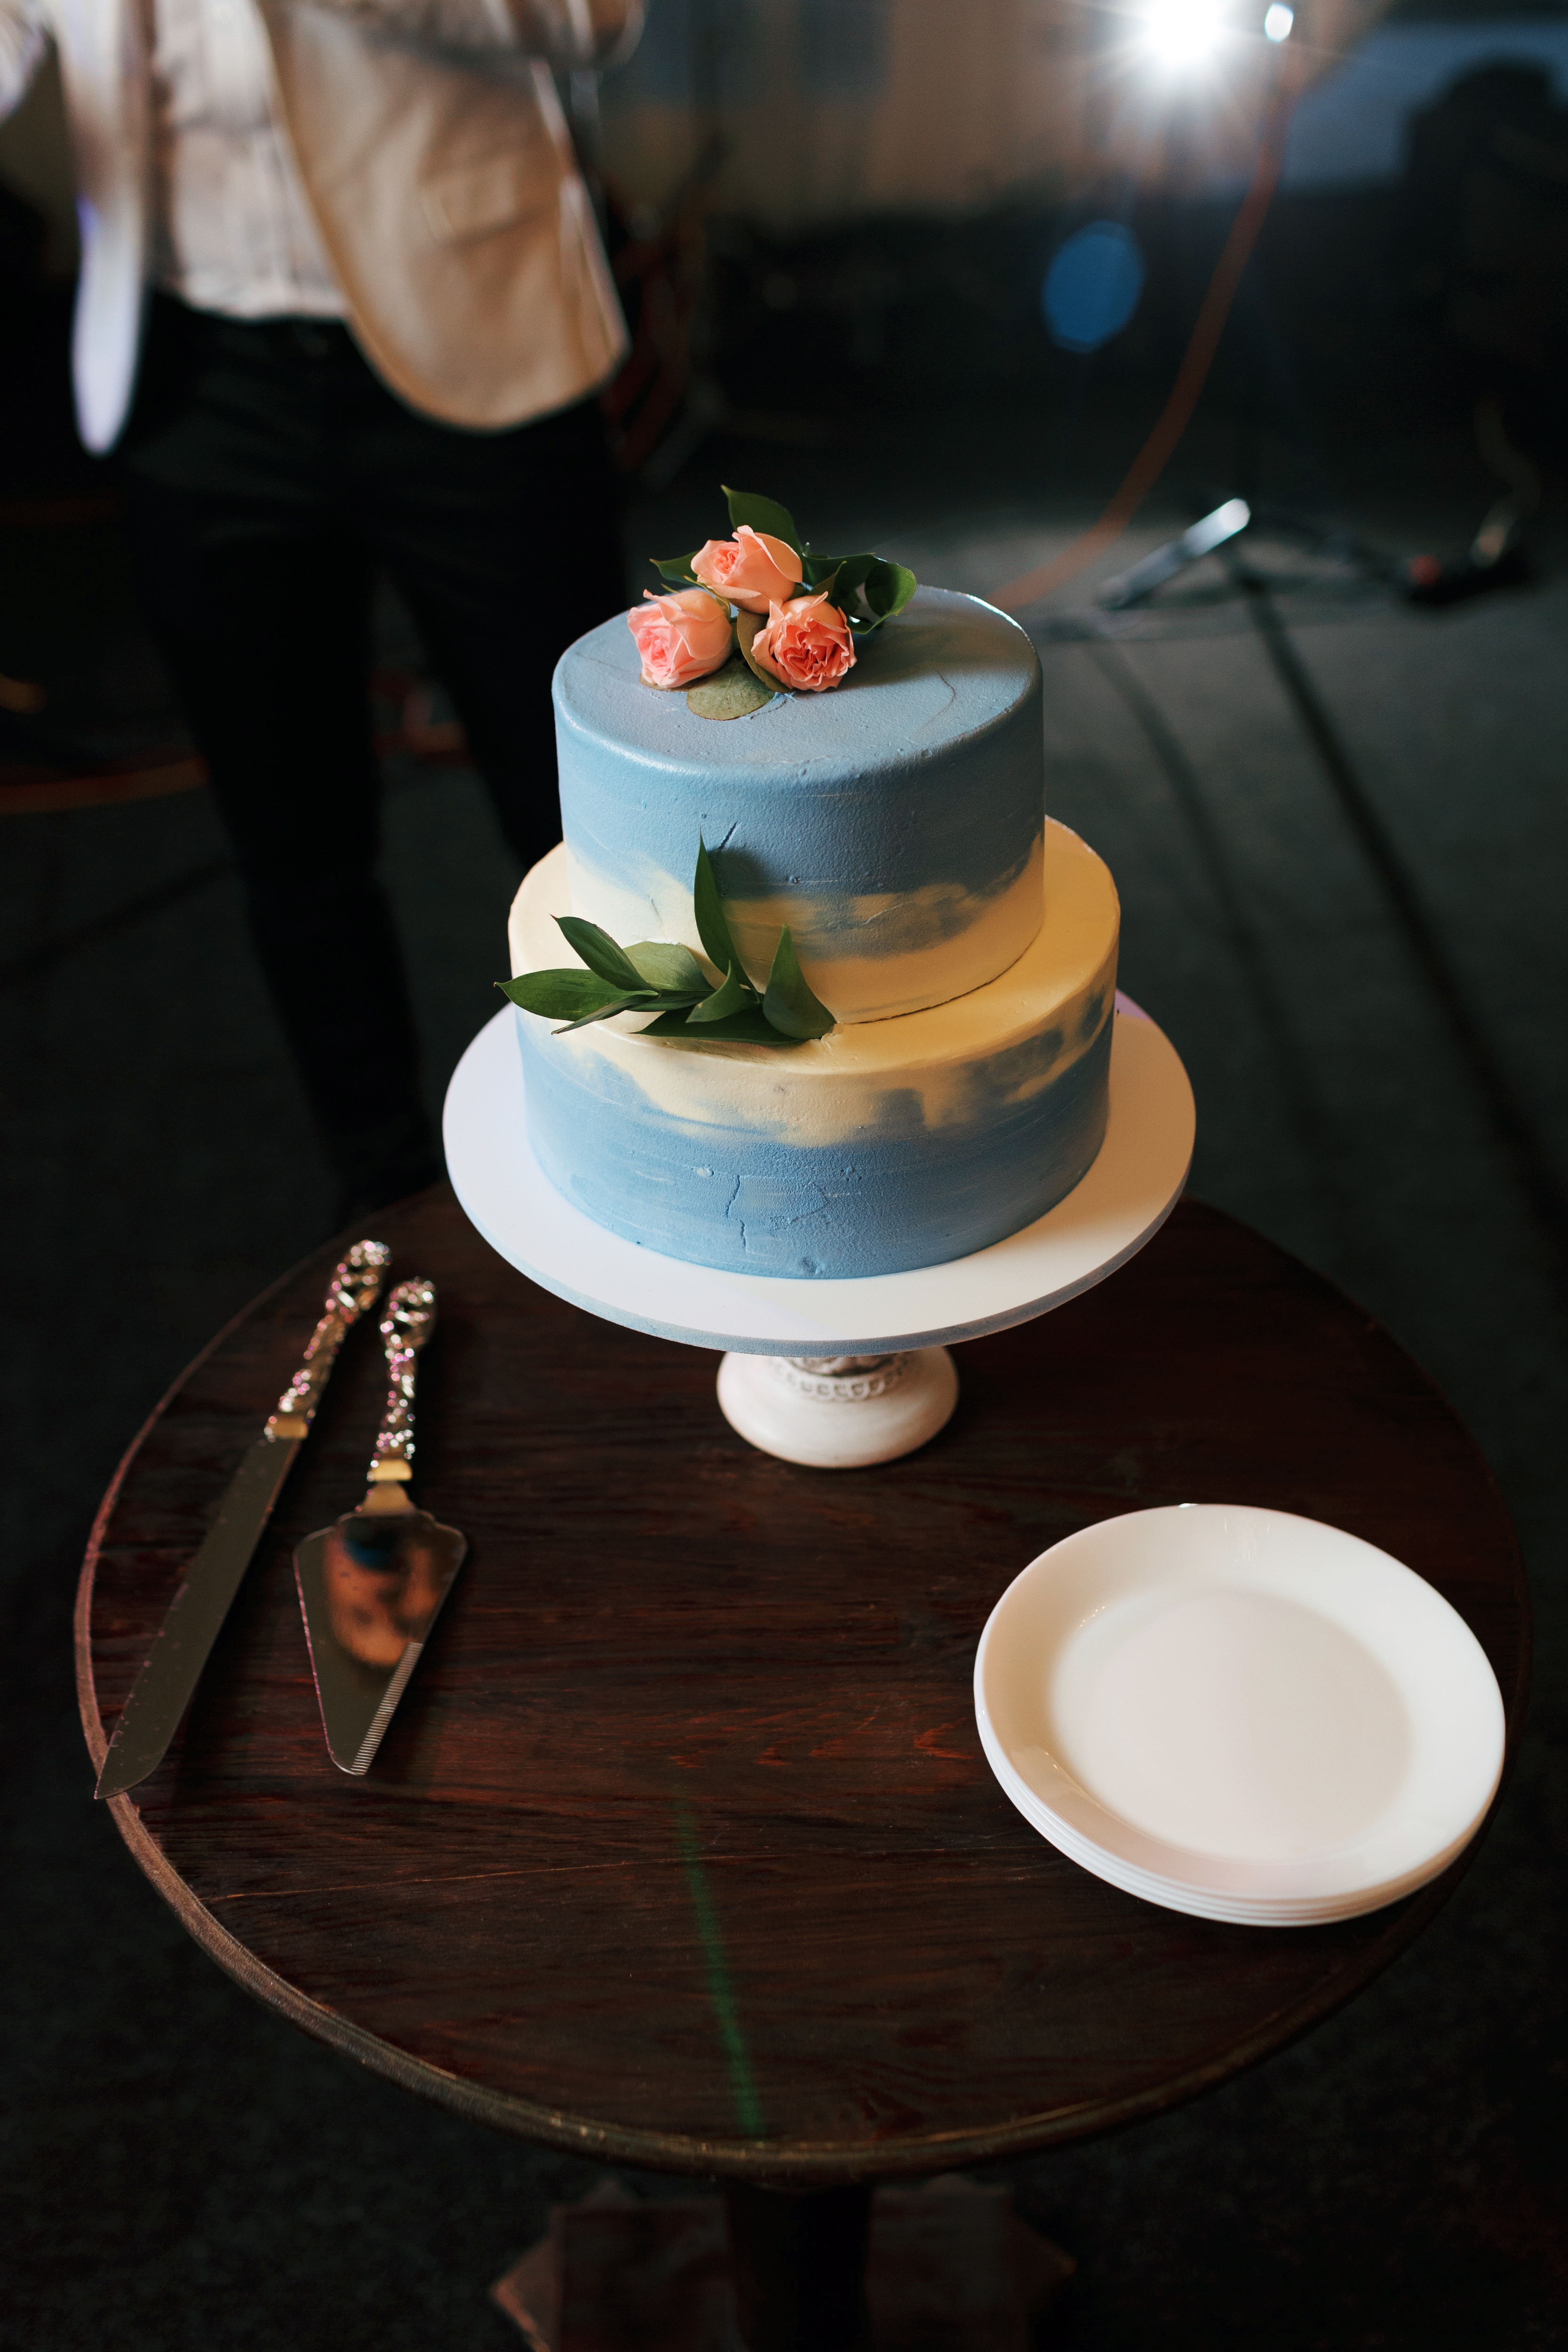
nature, people, girl, cute, love, young, meal, food, couple, romance, two, dessert, wedding, bride, marriage, cake, just married, stroll, family, dress, happiness, relationship, beauty, joy, mood, lavstori, sweethearts, bridal bouquet, the groom, however